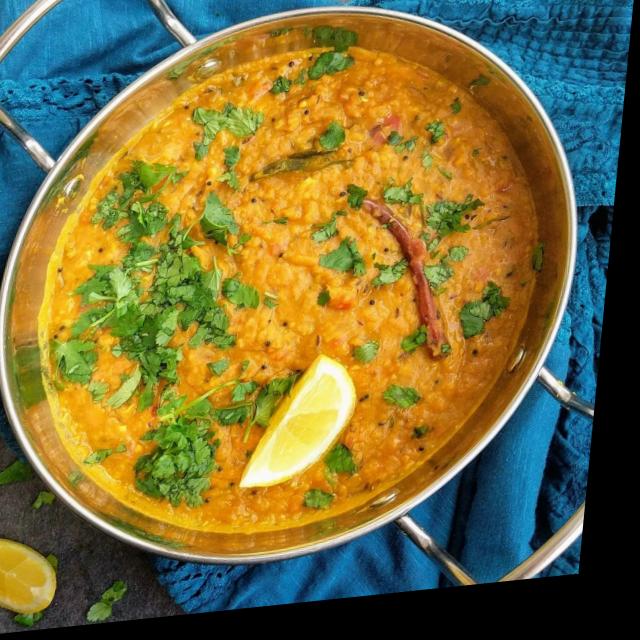
Dish: dal_makhani